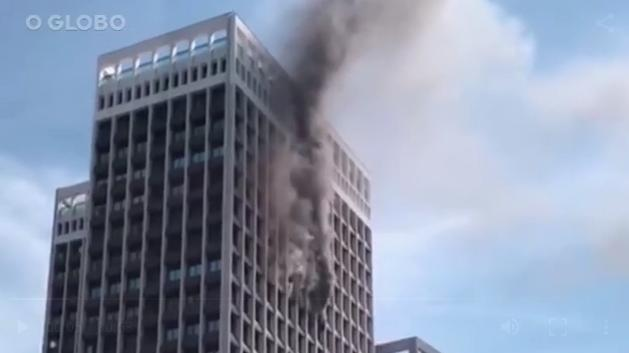
Fire: no
Smoke: yes